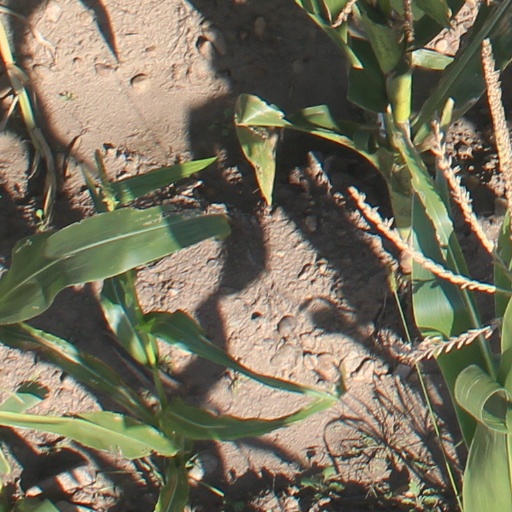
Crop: maize; corn